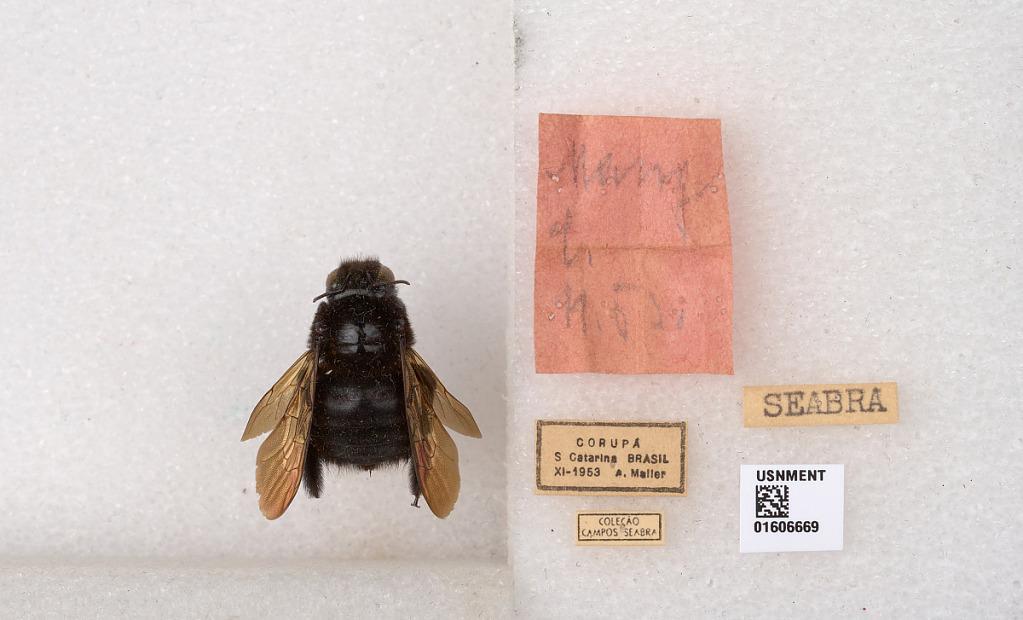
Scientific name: Xylocopa (Neoxylocopa) brasilianorum (Linnaeus)
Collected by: A. Maller
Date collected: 1953-10-1
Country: Brazil
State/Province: Santa Catarina
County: Corupa
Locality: Corupa